Eusociality

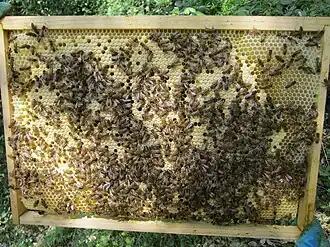
Co-operative brood rearing, seen here in honeybees, is a condition of eusociality.

Eusociality (Greek 'good' and social) is the highest level of organization of sociality. It is defined by the following characteristics: cooperative brood care (including care of offspring from other individuals), overlapping generations within a colony of adults, and a division of labor into reproductive and non-reproductive groups. The division of labor creates specialized behavioral groups within an animal society, sometimes called castes. Eusociality is distinguished from all other social systems because individuals of at least one caste usually lose the ability to perform behaviors characteristic of individuals in another caste. Eusocial colonies can be viewed as superorganisms.